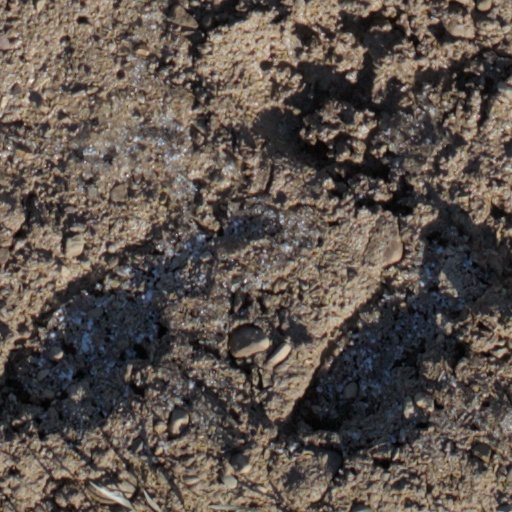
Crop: wheat